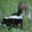
Label: skunk